Philip Chen Nan-lok

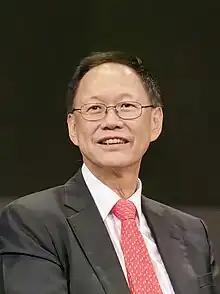
Philip Chen at 2023 Hong Kong Book Fair

Philip Chen Nan-lok, GBS, JP (born 1955 in Hong Kong) is a Hong Kong businessman, best known for being the first local Hong Kong Chinese Chief Executive Officer and later Deputy Chairman of Cathay Pacific. He has also held a number of senior business posts in Hong Kong, such as Executive Director of Swire Pacific, Chairman of Ocean Park, and Chief Executive Officer of Hang Lung Group and Hang Lung Properties. He was appointed Chairman of the Hong Kong Jockey Club in June 2020.